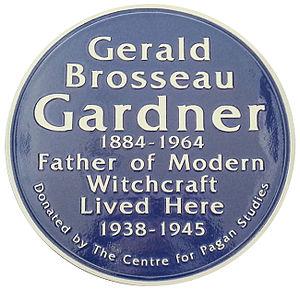
Gerald Brosseau Gardner est un écrivain ésotériste britannique. Il est une des figures majeures du néo-paganisme moderne. Fondateur de la Wicca moderne, il a publié des ouvrages sur la sorcellerie.